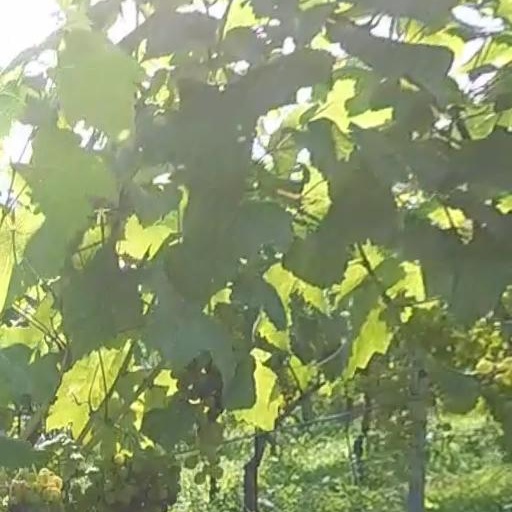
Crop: grape